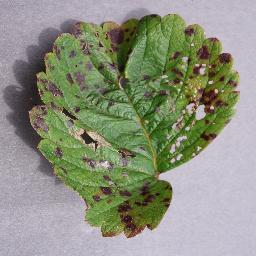
Label: Strawberry___Leaf_scorch